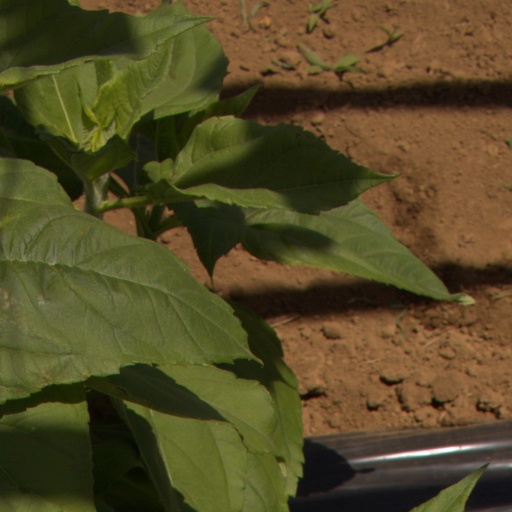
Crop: Jerusalem artichoke